European Cockpit Association

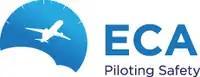

The European Cockpit Association (ECA) is a trade union that represents European pilots. It has pursued the improvement of aviation policies to the benefit of its members, and has frequently spoken out in length on topics such as the impact of flight-time limitations on its members, the erosion of aviation safety culture, and the necessity of regulating the emerging subsector of unmanned aerial vehicles (UAVs).